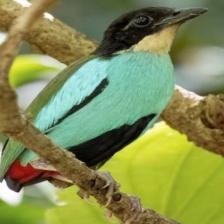
Species: AZURE BREASTED PITTA
Scientific name: PITTA STEERII